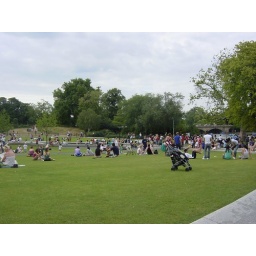
the only green grass in town surrounds the diana memorial fountain